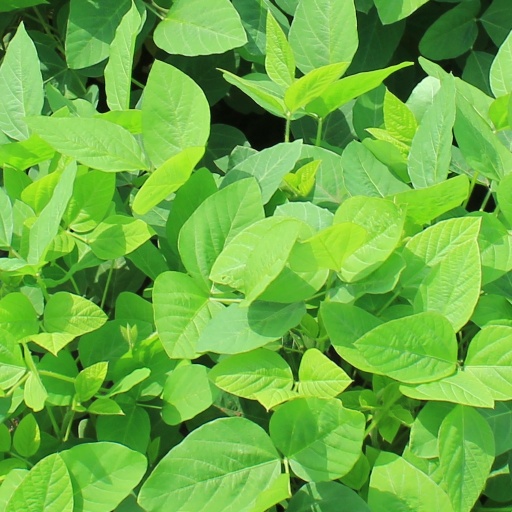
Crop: soybean